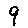
Label: 9